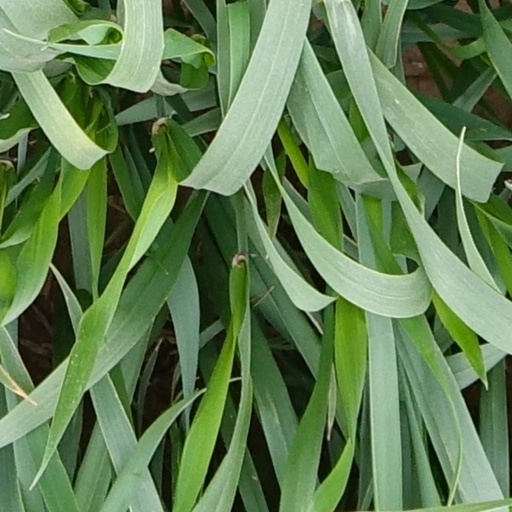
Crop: wheat